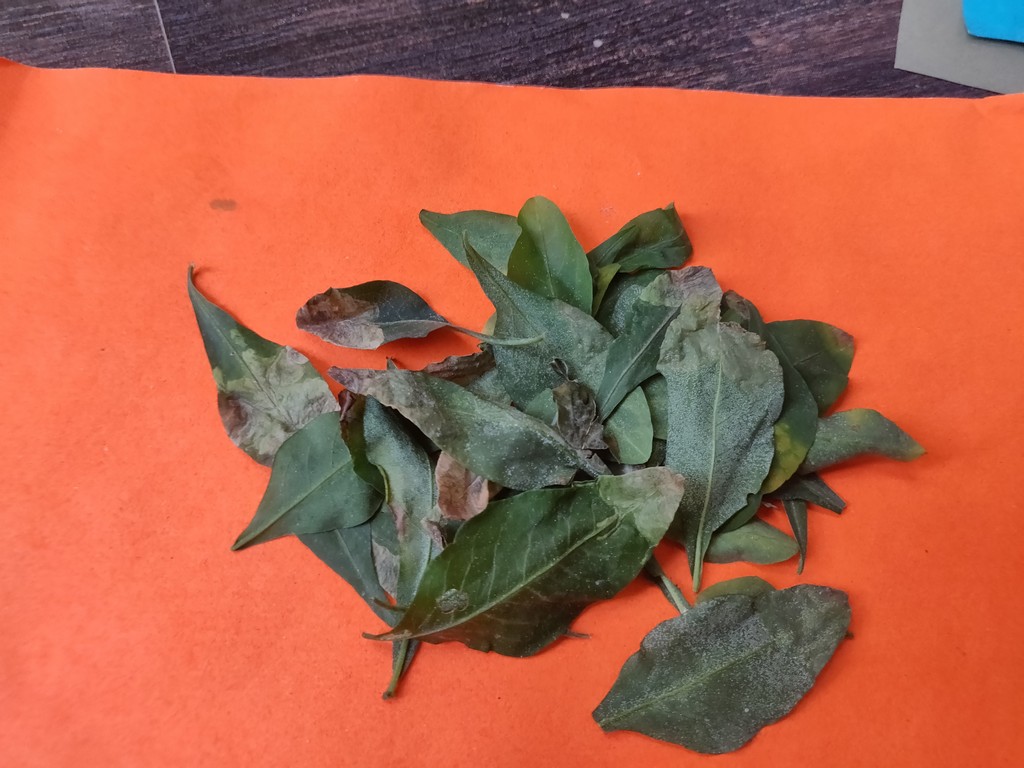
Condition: Unhealthy
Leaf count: multiple
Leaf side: unknown